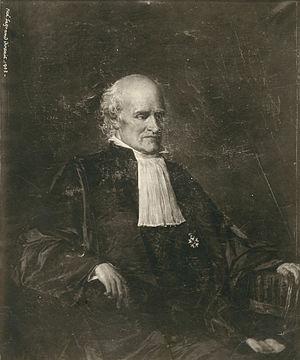
Raphaël Bienvenu Sabatier, né à Paris le 11 octobre 1732 et mort à Noisy-le-Roi le 19 juillet 1811, est un chirurgien français.